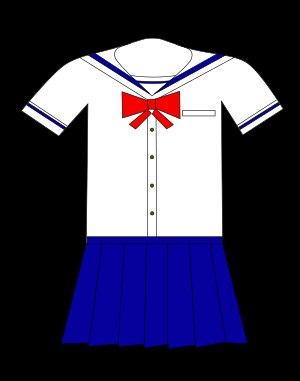
Sailor Moon, abréviation de « Bishōjo Senshi Sailor Moon » est une franchise de médias japonaise, incluant manga, animes, comédies musicales, drama, jeux vidéo et divers produits dérivés, créée par Naoko Takeuchi en 1992.
Sailor fuku est un terme japonais désignant l'uniforme de marin, parfois appelé « marinière », qui est l'un des uniformes, sans doute le plus emblématique, couramment porté par les collégiennes et lycéennes japonaises. Introduit en tant que tel par la principale de l'Université Fukuoka Jo Gakuin, Elizabeth Lee, en 1921, il fut conçu sur le modèle de l'uniforme de l'époque de la Royal Navy, qu'elle porta elle-même lorsqu'elle fit ses études en Grande-Bretagne.